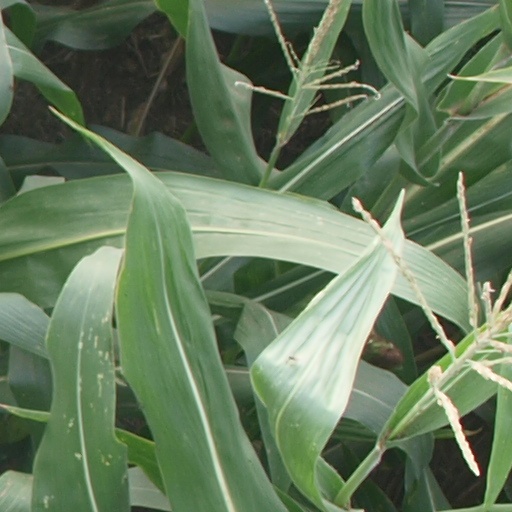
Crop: maize; corn